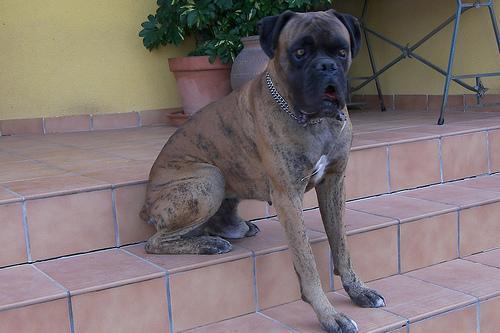
boxer